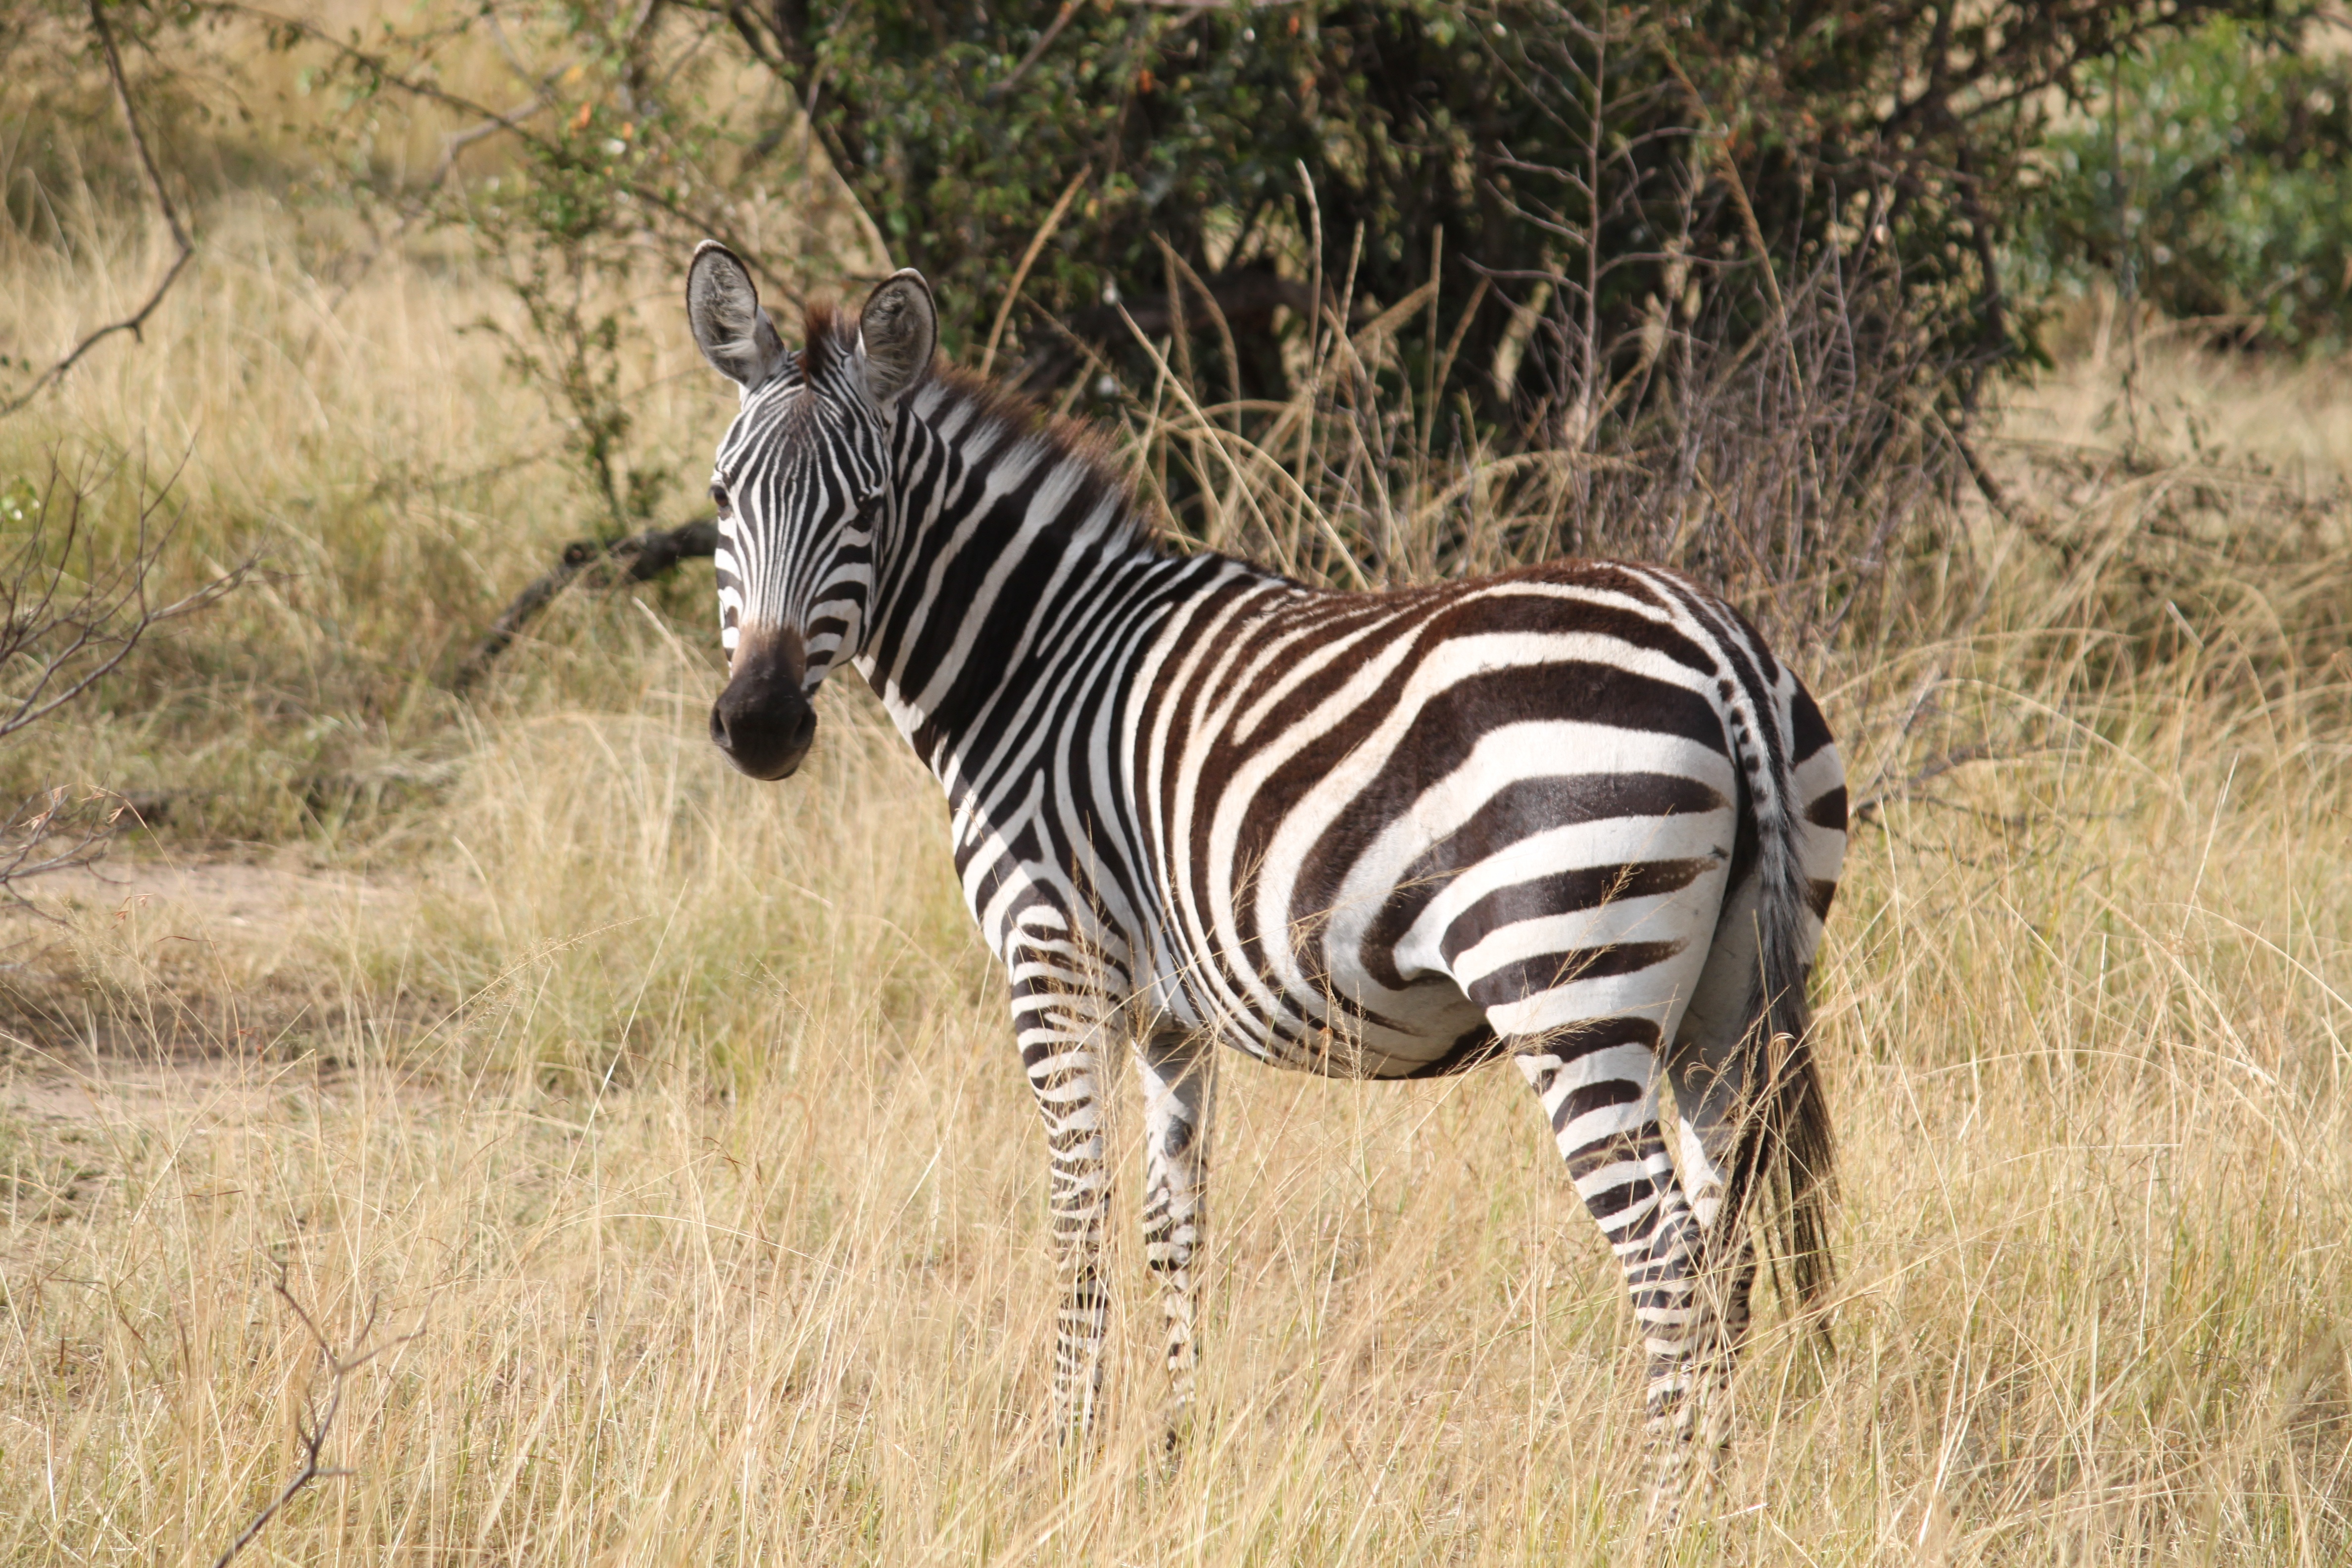
prairie, adventure, animal, wildlife, africa, mammal, fauna, savanna, zebra, grassland, vertebrate, safari, serengeti, horse like mammal, mustang horse